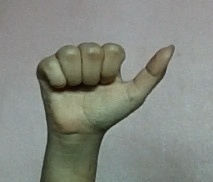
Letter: dhad